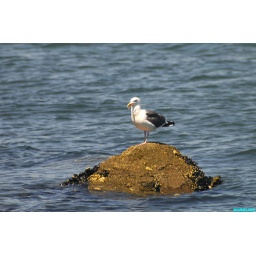
chatty bird on a rock in the channel